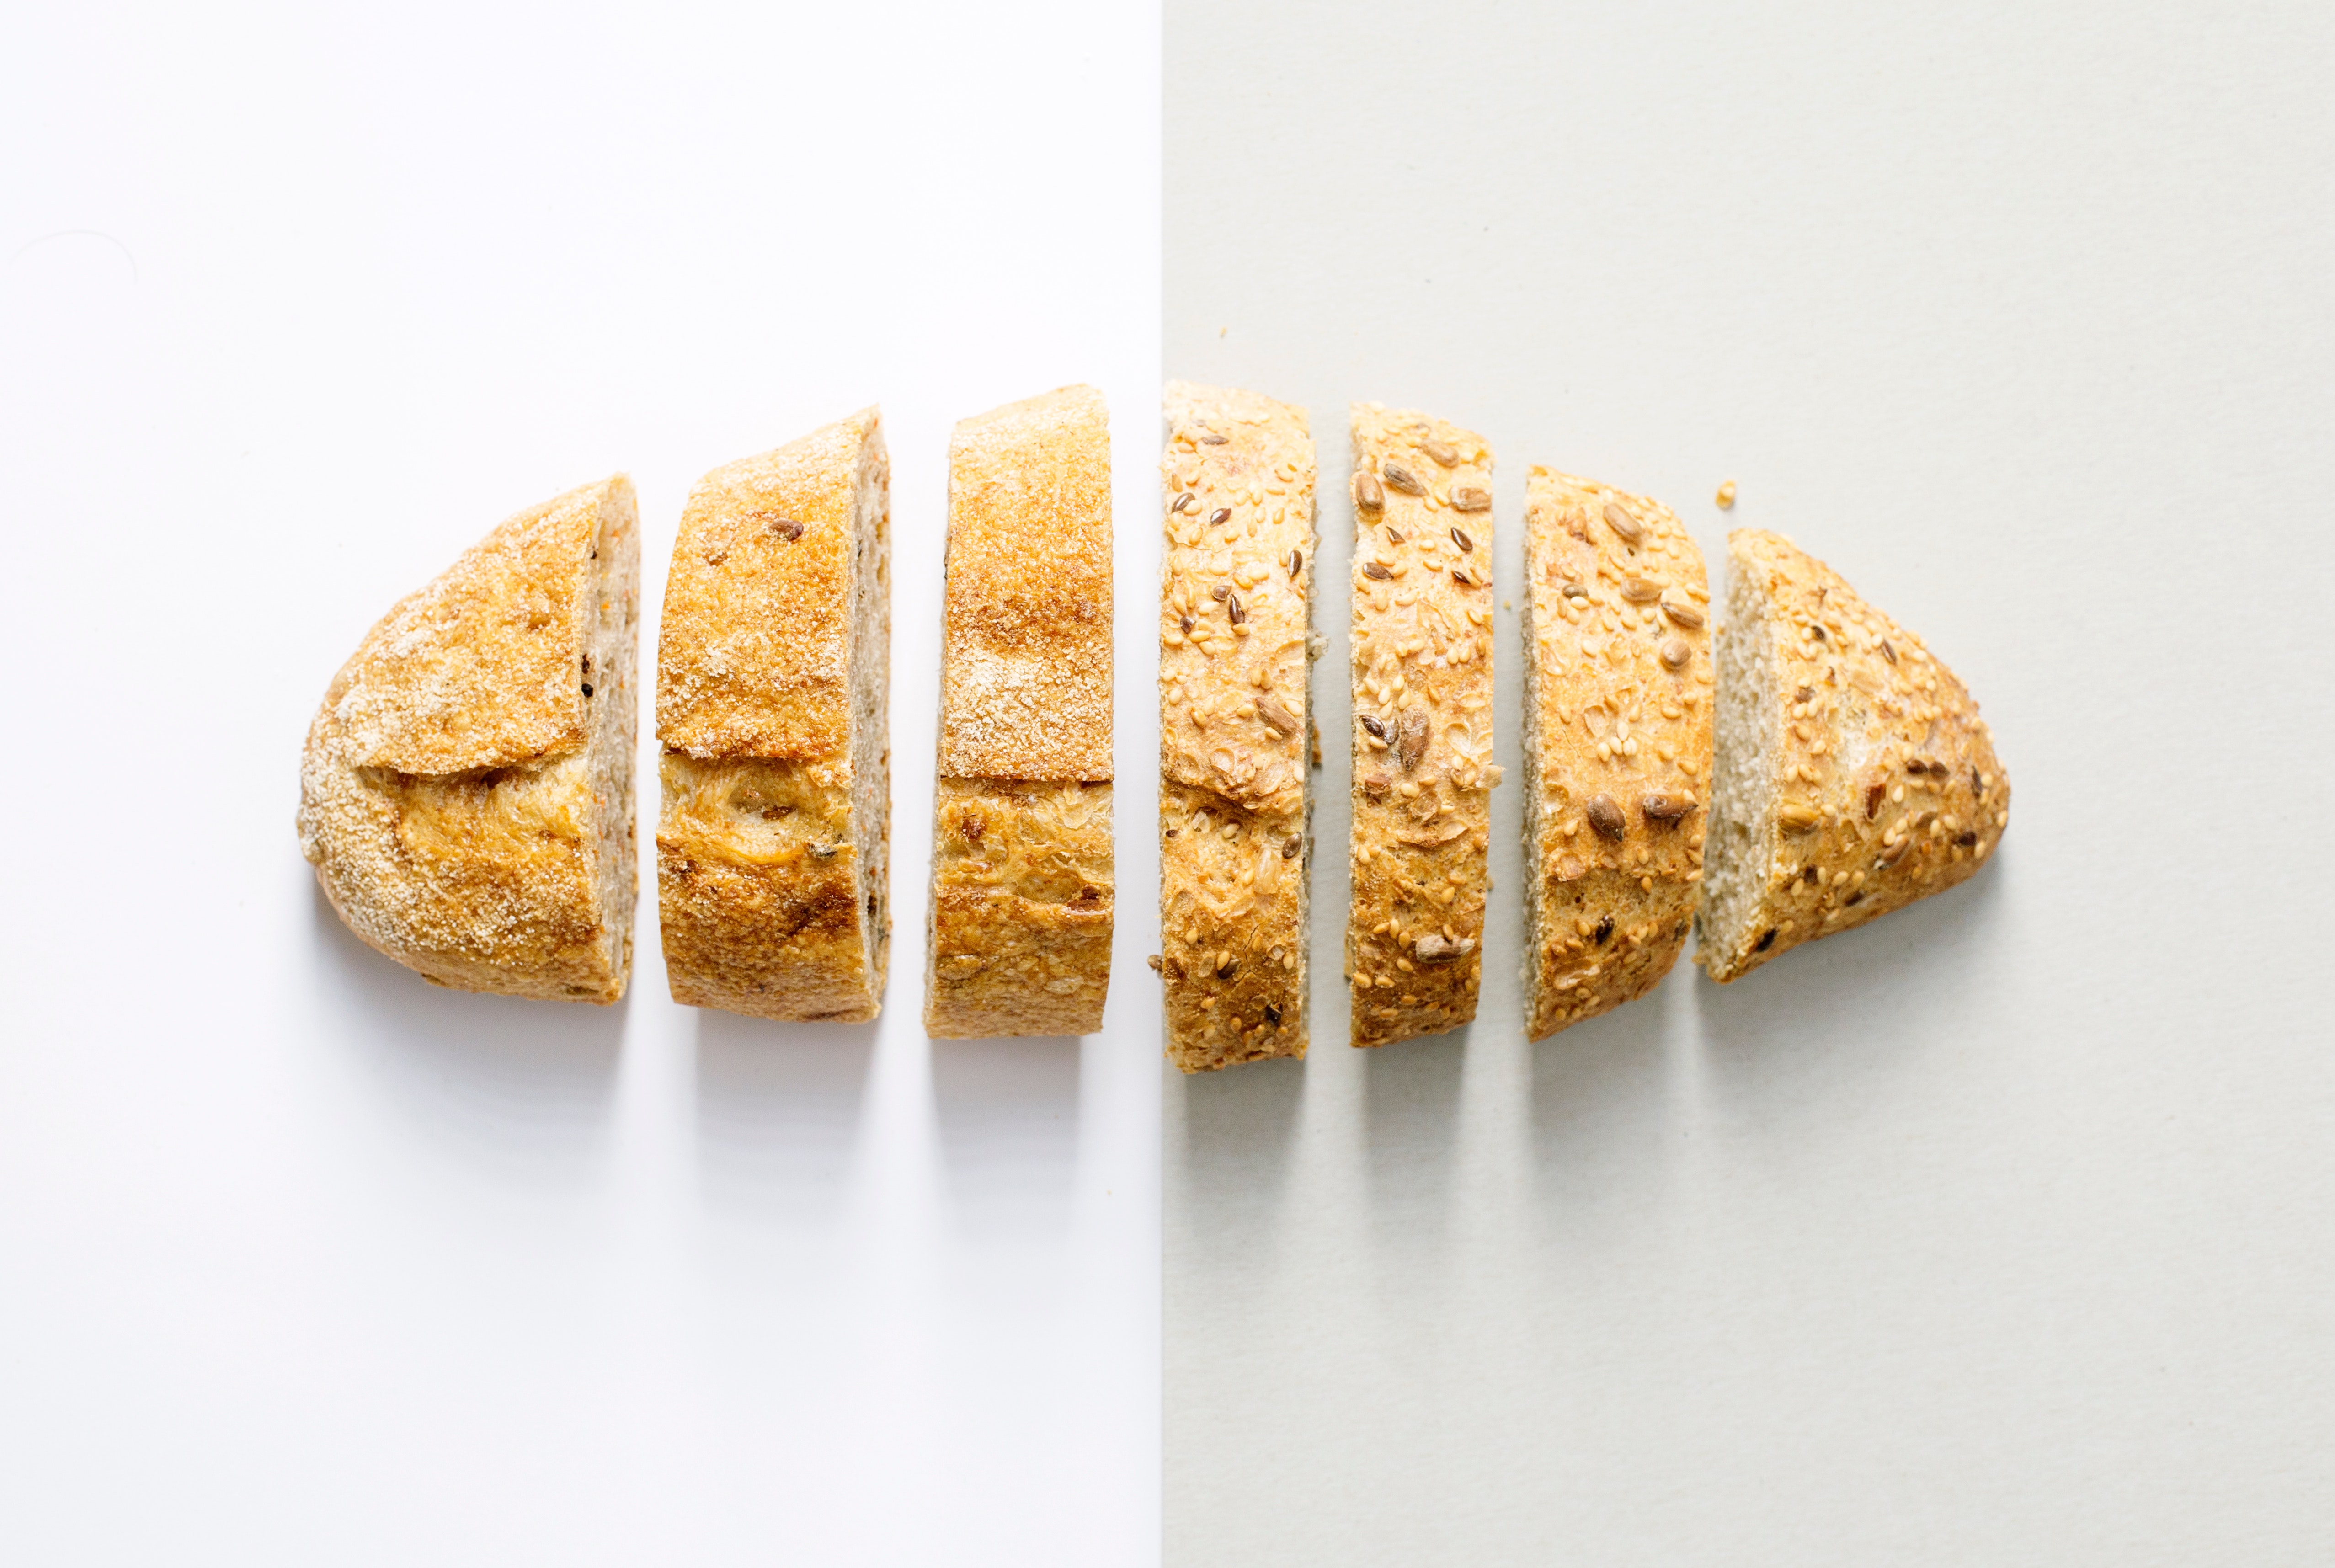
food, cookie, baked goods, dish, cookies and crackers, scone, cuisine, dessert, ingredient, gluten, bread, finger food, breakfast, snack, biscotti, soda bread, produce, loaf, biscuit